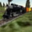
Label: train